Turkish coup d'état

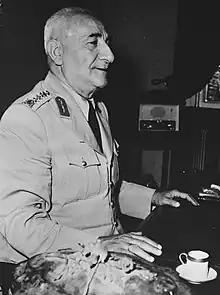
Cemal Gürsel, leader of the successful 1960 coup

The army first exercised its reserve power in the 1960 Turkish coup d'état. There had been economic stagnation, a perceived rise in political Islam, and in 1960, unrest and protests against the ruling Democrat Party. Some Army officers, saying they feared further unrest and the decline of Kemalism and democracy, staged a successful coup.